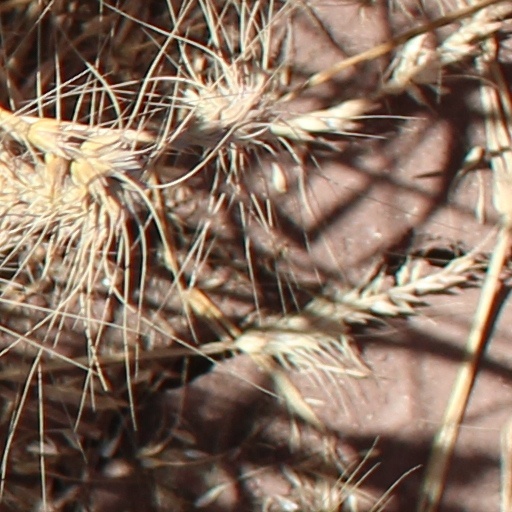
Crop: wheat